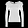
Label: Pullover